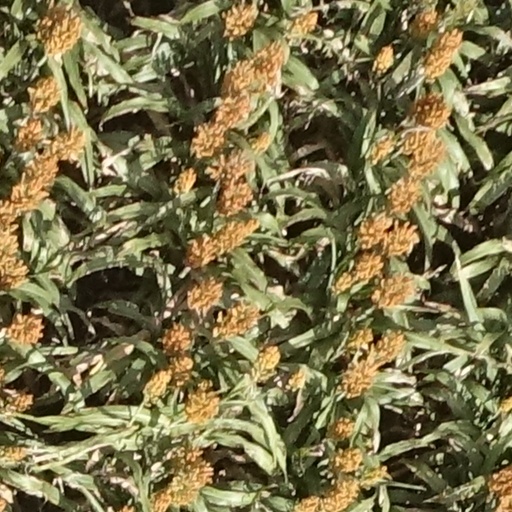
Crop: sorghum